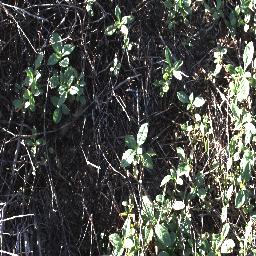
Label: negative